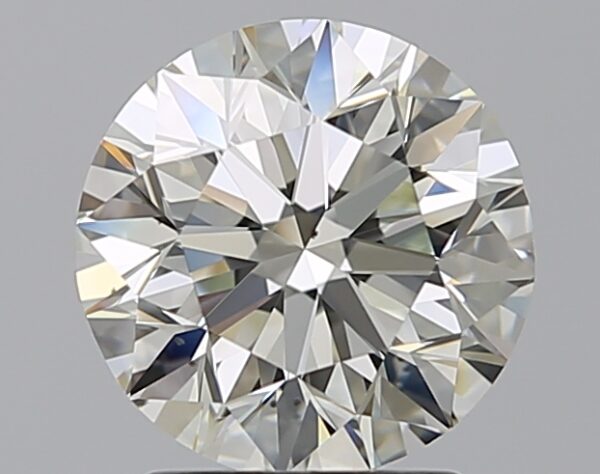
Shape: round
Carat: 2.01
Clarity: VS2
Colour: K
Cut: EX
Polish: EX
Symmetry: EX
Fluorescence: F
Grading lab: GIA
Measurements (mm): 7.95 x 8 x 5.07